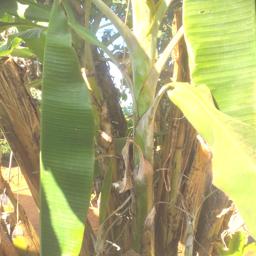
Label: MALBHOG LEAF